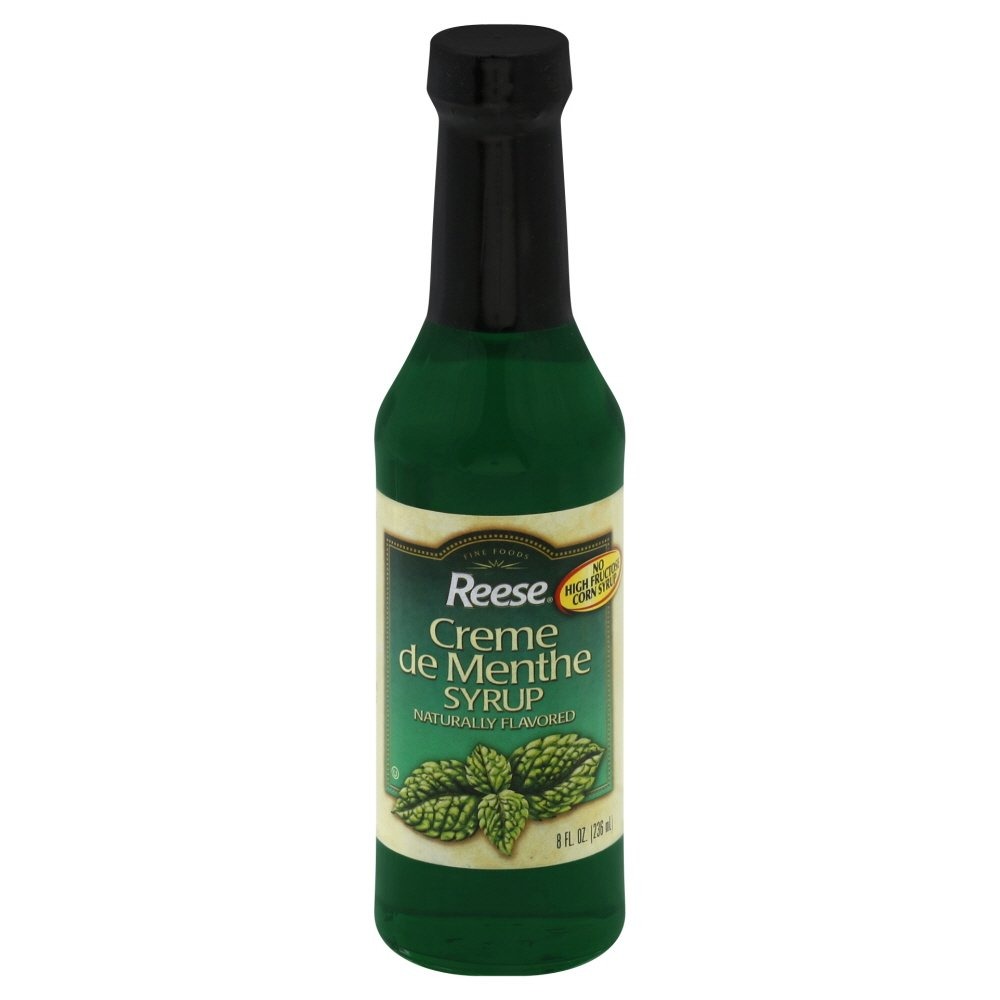
Item Name: Reese Creme De Menthe Syrup, 8 Ounce - 12 per case.
Bullet Point 1: Product Type:Grocery
Bullet Point 2: Item Package Weight:14.64 lbs
Bullet Point 3: Ingredients:Sugar, Water, Natural Flavor, Citric Acid, Artificial Color (Yellow #5, Blue #1), Sodium Benzoate (Preservative).
Bullet Point 4: These Are Beverage Flavoring Syrup
Value: 12.0
Unit: Count

Price: 42.09